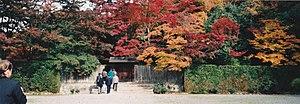
La villa impériale Shugaku-in, ou palais détaché Shugaku-in, est un ensemble de jardins et de dépendances situé sur les collines de la banlieue est de Kyoto au Japon. Il s'agit de l'un des trésors culturels de grande envergure les plus importants du Japon ; ses jardins sont l'un des grands chefs-d'œuvre du jardinage japonais.